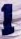
Number: 1